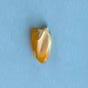
Maize quality: Bad